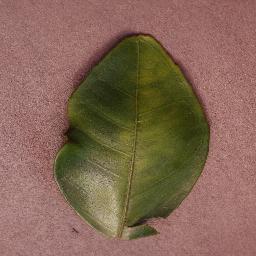
Label: Orange___Haunglongbing_(Citrus_greening)